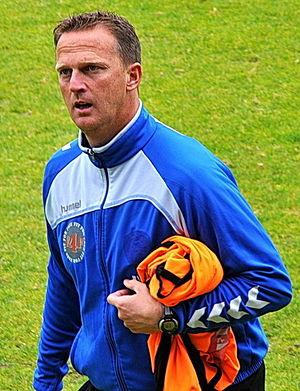
John van den Brom est un footballeur néerlandais devenu entraîneur, né le 4 octobre 1966 à Amersfoort.